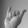
ASL letter: Y